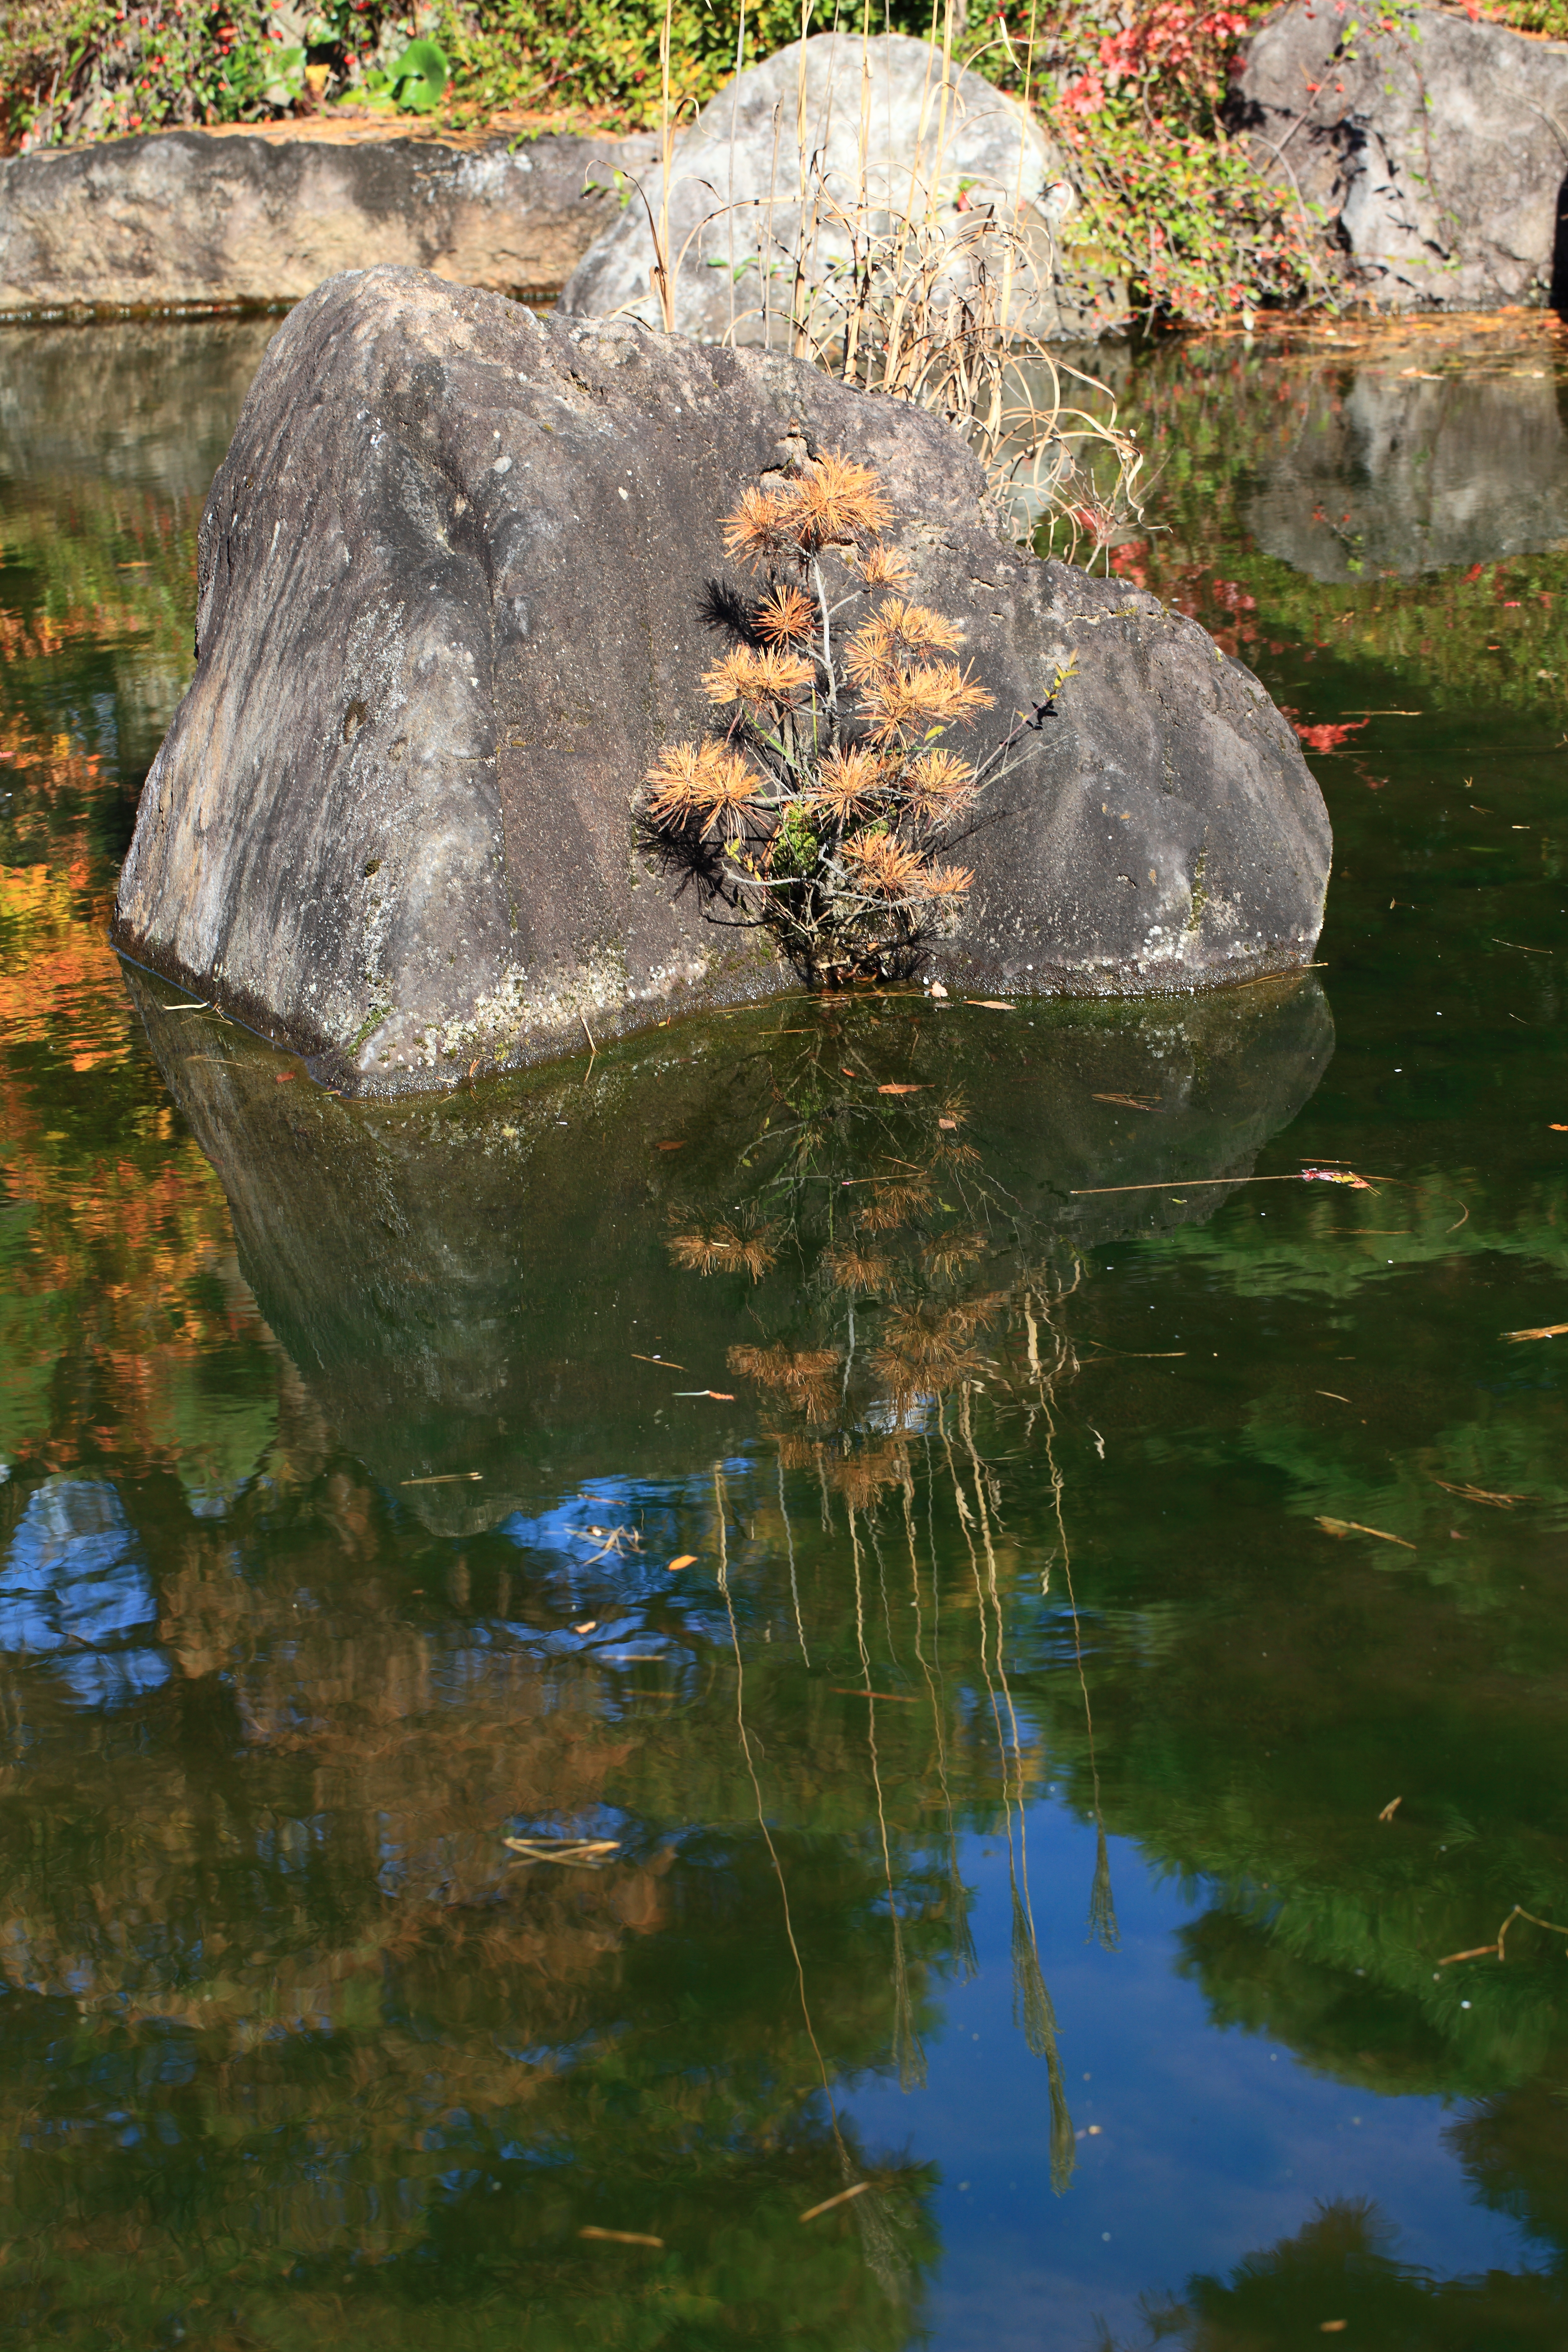
tree, water, nature, rock, leaf, flower, river, pond, stream, reflection, high, autumn, botany, garden, body of water, japanese, 5d, style, hires, markii, water feature, hi, res, resolution, woody plant